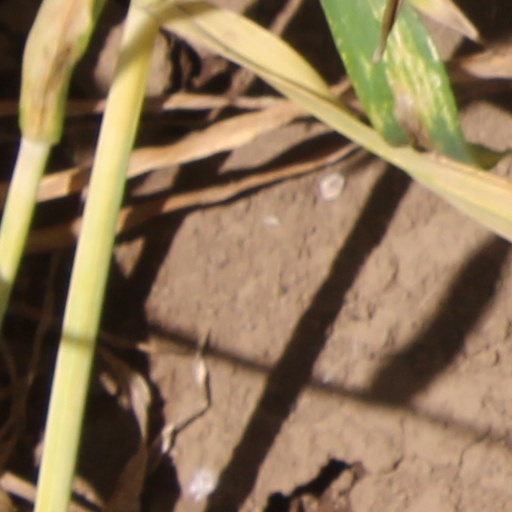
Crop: wheat